Sarajevo

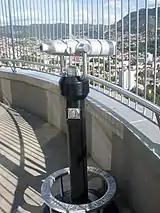
Observation deck on top of the Avaz Twist Tower

There are many parks throughout the city and on the outskirts. A popular activity among locals is street chess, usually played at Trg Oslobođenja - Alija Izetbegović. Veliki Park is the largest green area in the centre of Sarajevo. It is nestled between Titova, Koševo, Džidžikovac, Tina Ujevića and Trampina Streets and in the lower part, there is a monument dedicated to the Children of Sarajevo. Hastahana is a popular place to relax in the Austro-Hungarian neighborhood of Marijin Dvor. Goat's Bridge, locally known as "Kozija Ćuprija", in the Miljacka Canyon is also a popular park destination along the Dariva walkway and river Miljacka. On 24 December 2012, a park hosting two brass sculptures resembling two mourning mothers was dedicated as the Friendship Park, commemorating over 45 years of friendship between Sarajevo and Baku, the capital of Azerbaijan.